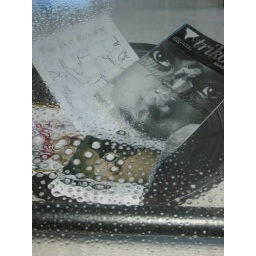
Copies of Trikone, Granta, and Perl Journal under a glass table being cleaned